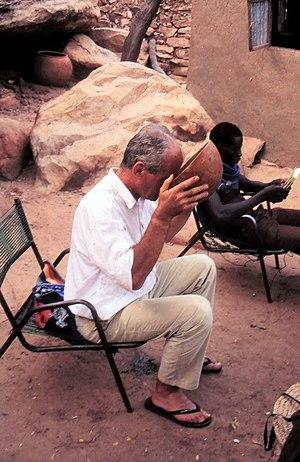
Cinéaste Nigel Randell Evans (documentaire ""The African King (1990)"") apprécie une bière, Tireli, Mali 1990